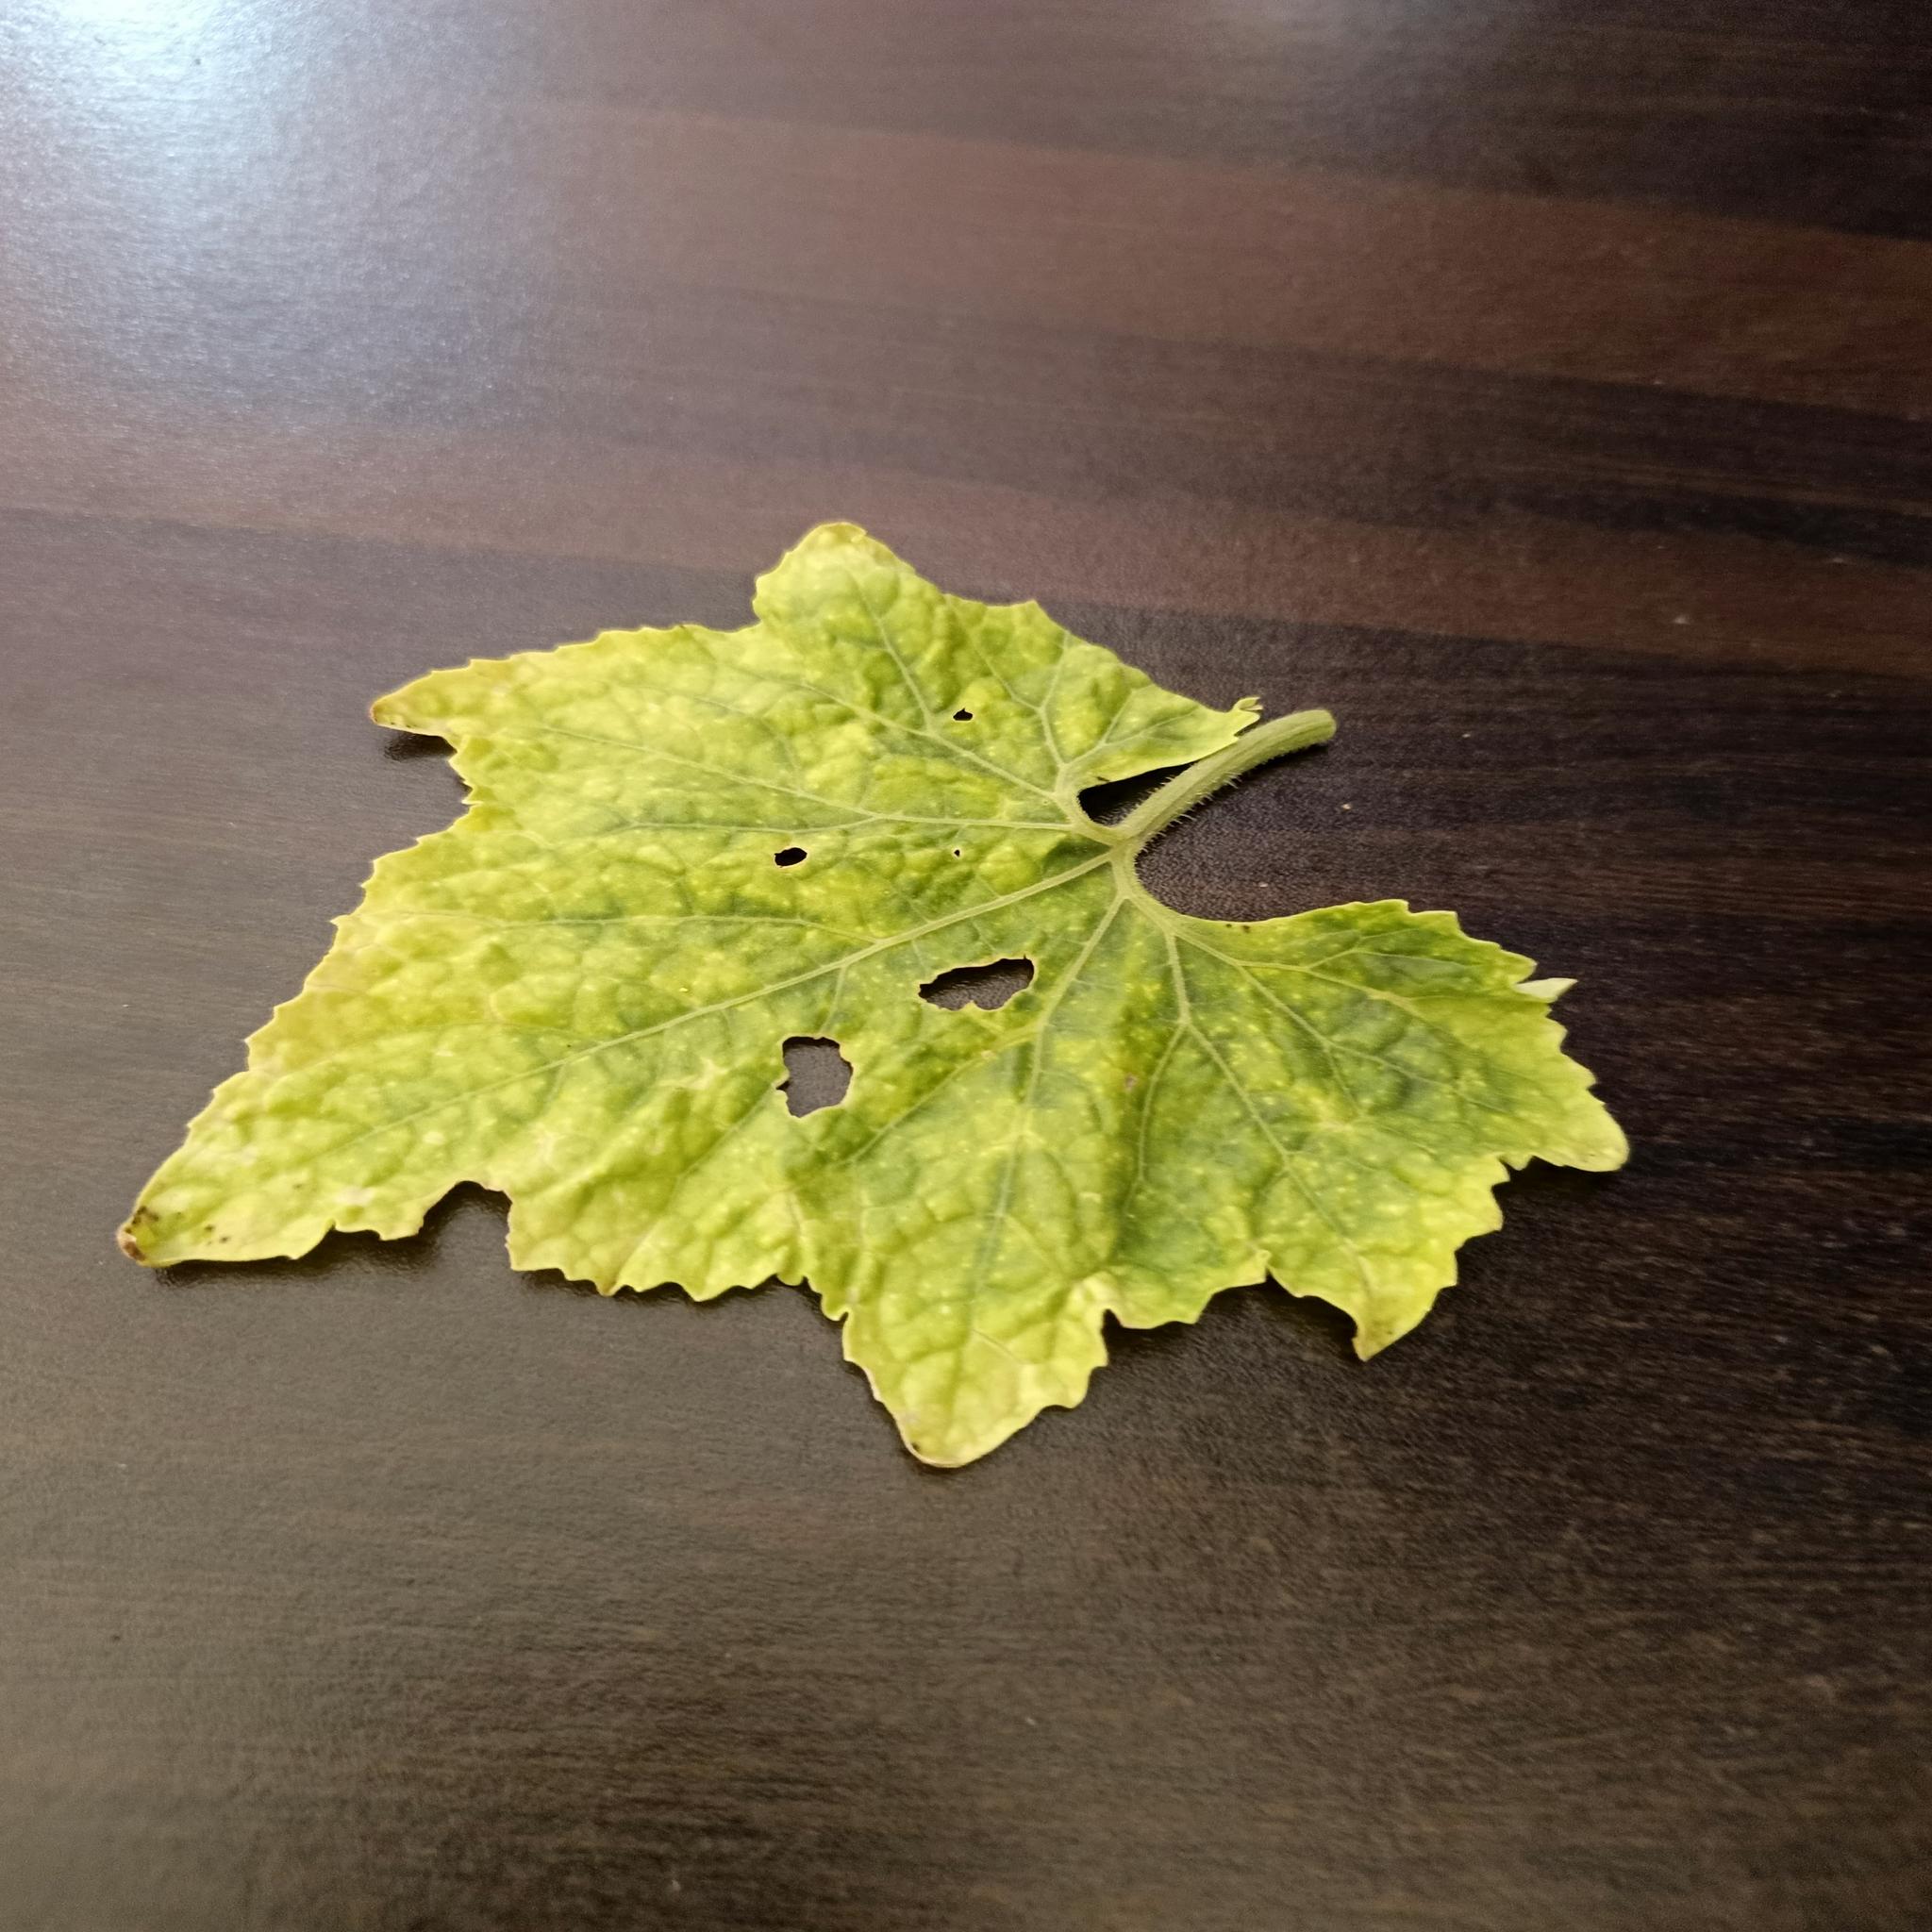
Label: Downy mildew